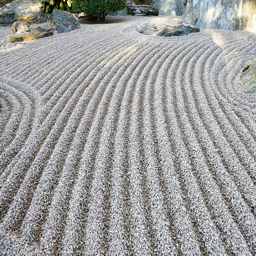
dry landscape of a garden